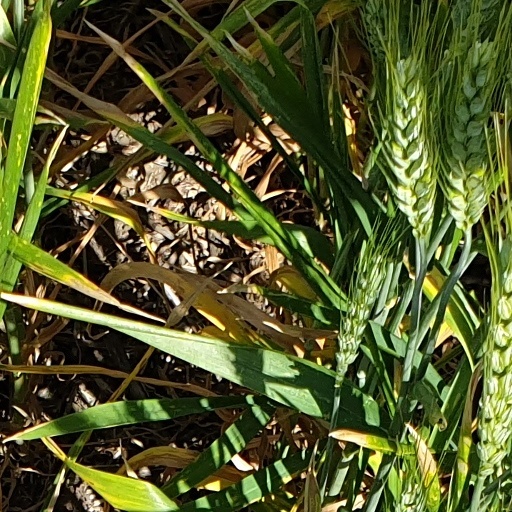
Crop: wheat